The Day of the Siege: September Eleven 1683

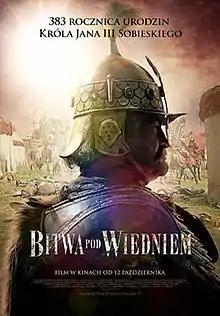
Polish poster for the film September Eleven 1684

The Day of the Siege: September Eleven 1683 (Italian: "11 Settembre 1683"; Polish: "Bitwa pod Wiedniem", literally: "The Battle of Vienna"; also released as Siege Lord 2: Day of the Siege) is a 2012 English-language Polish and Italian historical drama film based on the 1683 Battle of Vienna and directed by Renzo Martinelli. The film was released on 12 October 2012.